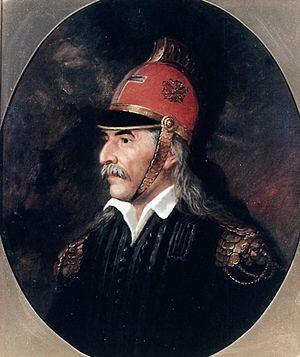
La guerre d’indépendance grecque, ou Révolution grecque, est le conflit durant lequel les Grecs, finalement soutenus par les grandes puissances, réussirent à obtenir leur indépendance de l'Empire ottoman.